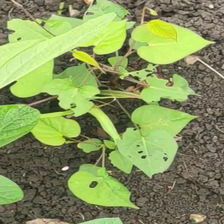
Weed species: Obscure_morning _glory(Ipomoea obscura)